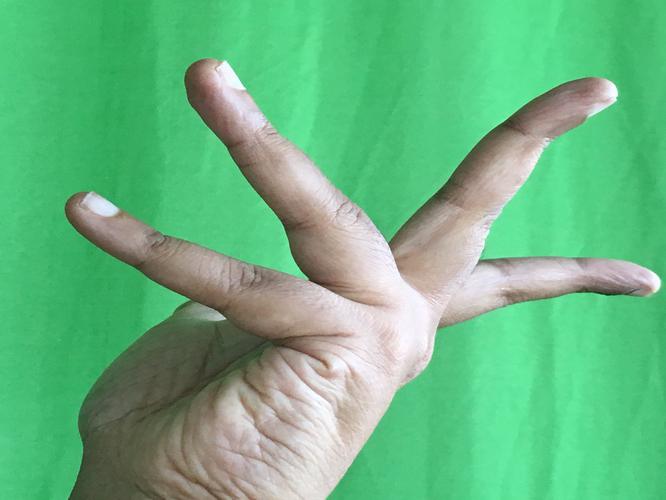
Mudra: Alapadmam
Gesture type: single_hand